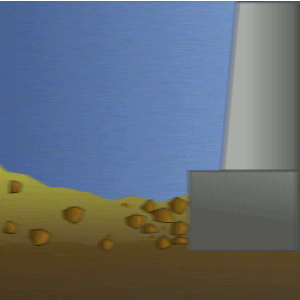
Schéma de l'affouillement en pied de pile d'un pont
Un pont est une construction qui permet de franchir un obstacle naturel ou artificiel en passant par-dessus. Le franchissement supporte le passage d'humains et de véhicules dans le cas d'un pont routier, ou d'eau dans le cas d'un aqueduc. On désigne également comme écoduc ou écopont, des passages construits ou « réservés » dans un milieu aménagé, pour permettre aux espèces animales, végétales, fongiques, etc. de traverser des obstacles construits par l'être humain ou résultant de ses activités. Les ponts font partie de la famille des ouvrages d'art. Leur construction relève du génie civil.